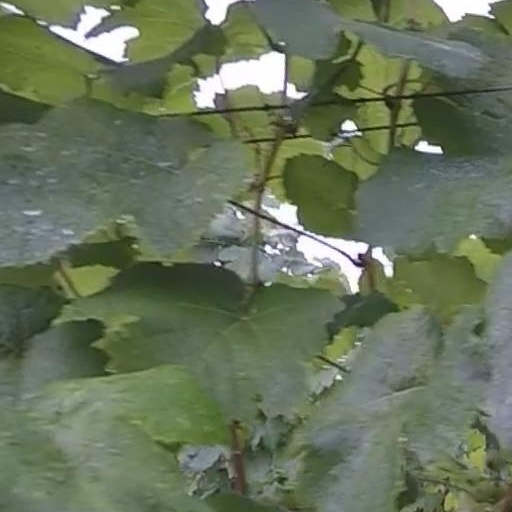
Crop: grape